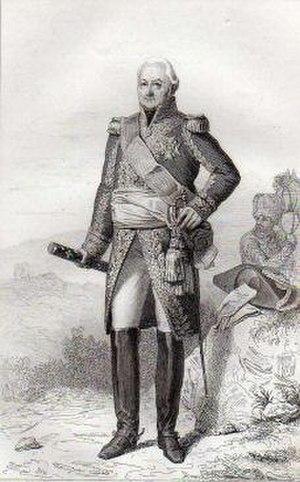
Portrait du Marquis de Vioménil (J H Duhoux) Date Français
Cette page recense, par règne ou mandat politique, les personnalités élevées à la dignité de maréchal de France, grand office de la couronne de France, leur portrait et leurs armoiries.
Charles-Joseph-Hyacinthe du Houx, baron de Vioménil, né à Ruppes le 22 août 1734 et mort à Paris le 5 mars 1827, est un militaire et aristocrate français des XVIIIᵉ et XIXᵉ siècles. Il est élevé à la dignité de maréchal de France en 1816.